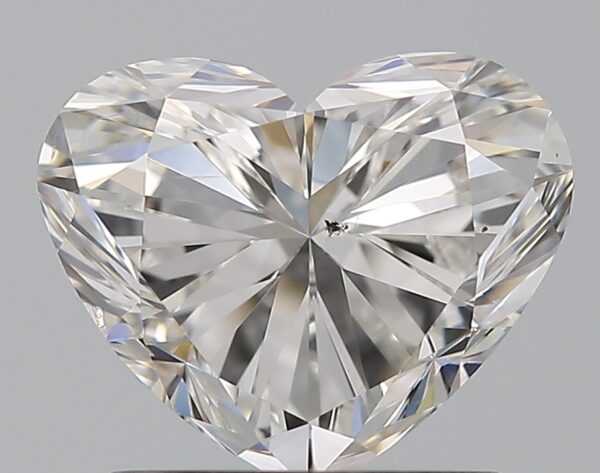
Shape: heart
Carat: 1.5
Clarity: SI1
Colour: H
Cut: VG
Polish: EX
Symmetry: VG
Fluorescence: N
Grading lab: GIA
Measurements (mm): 6.51 x 7.94 x 4.93